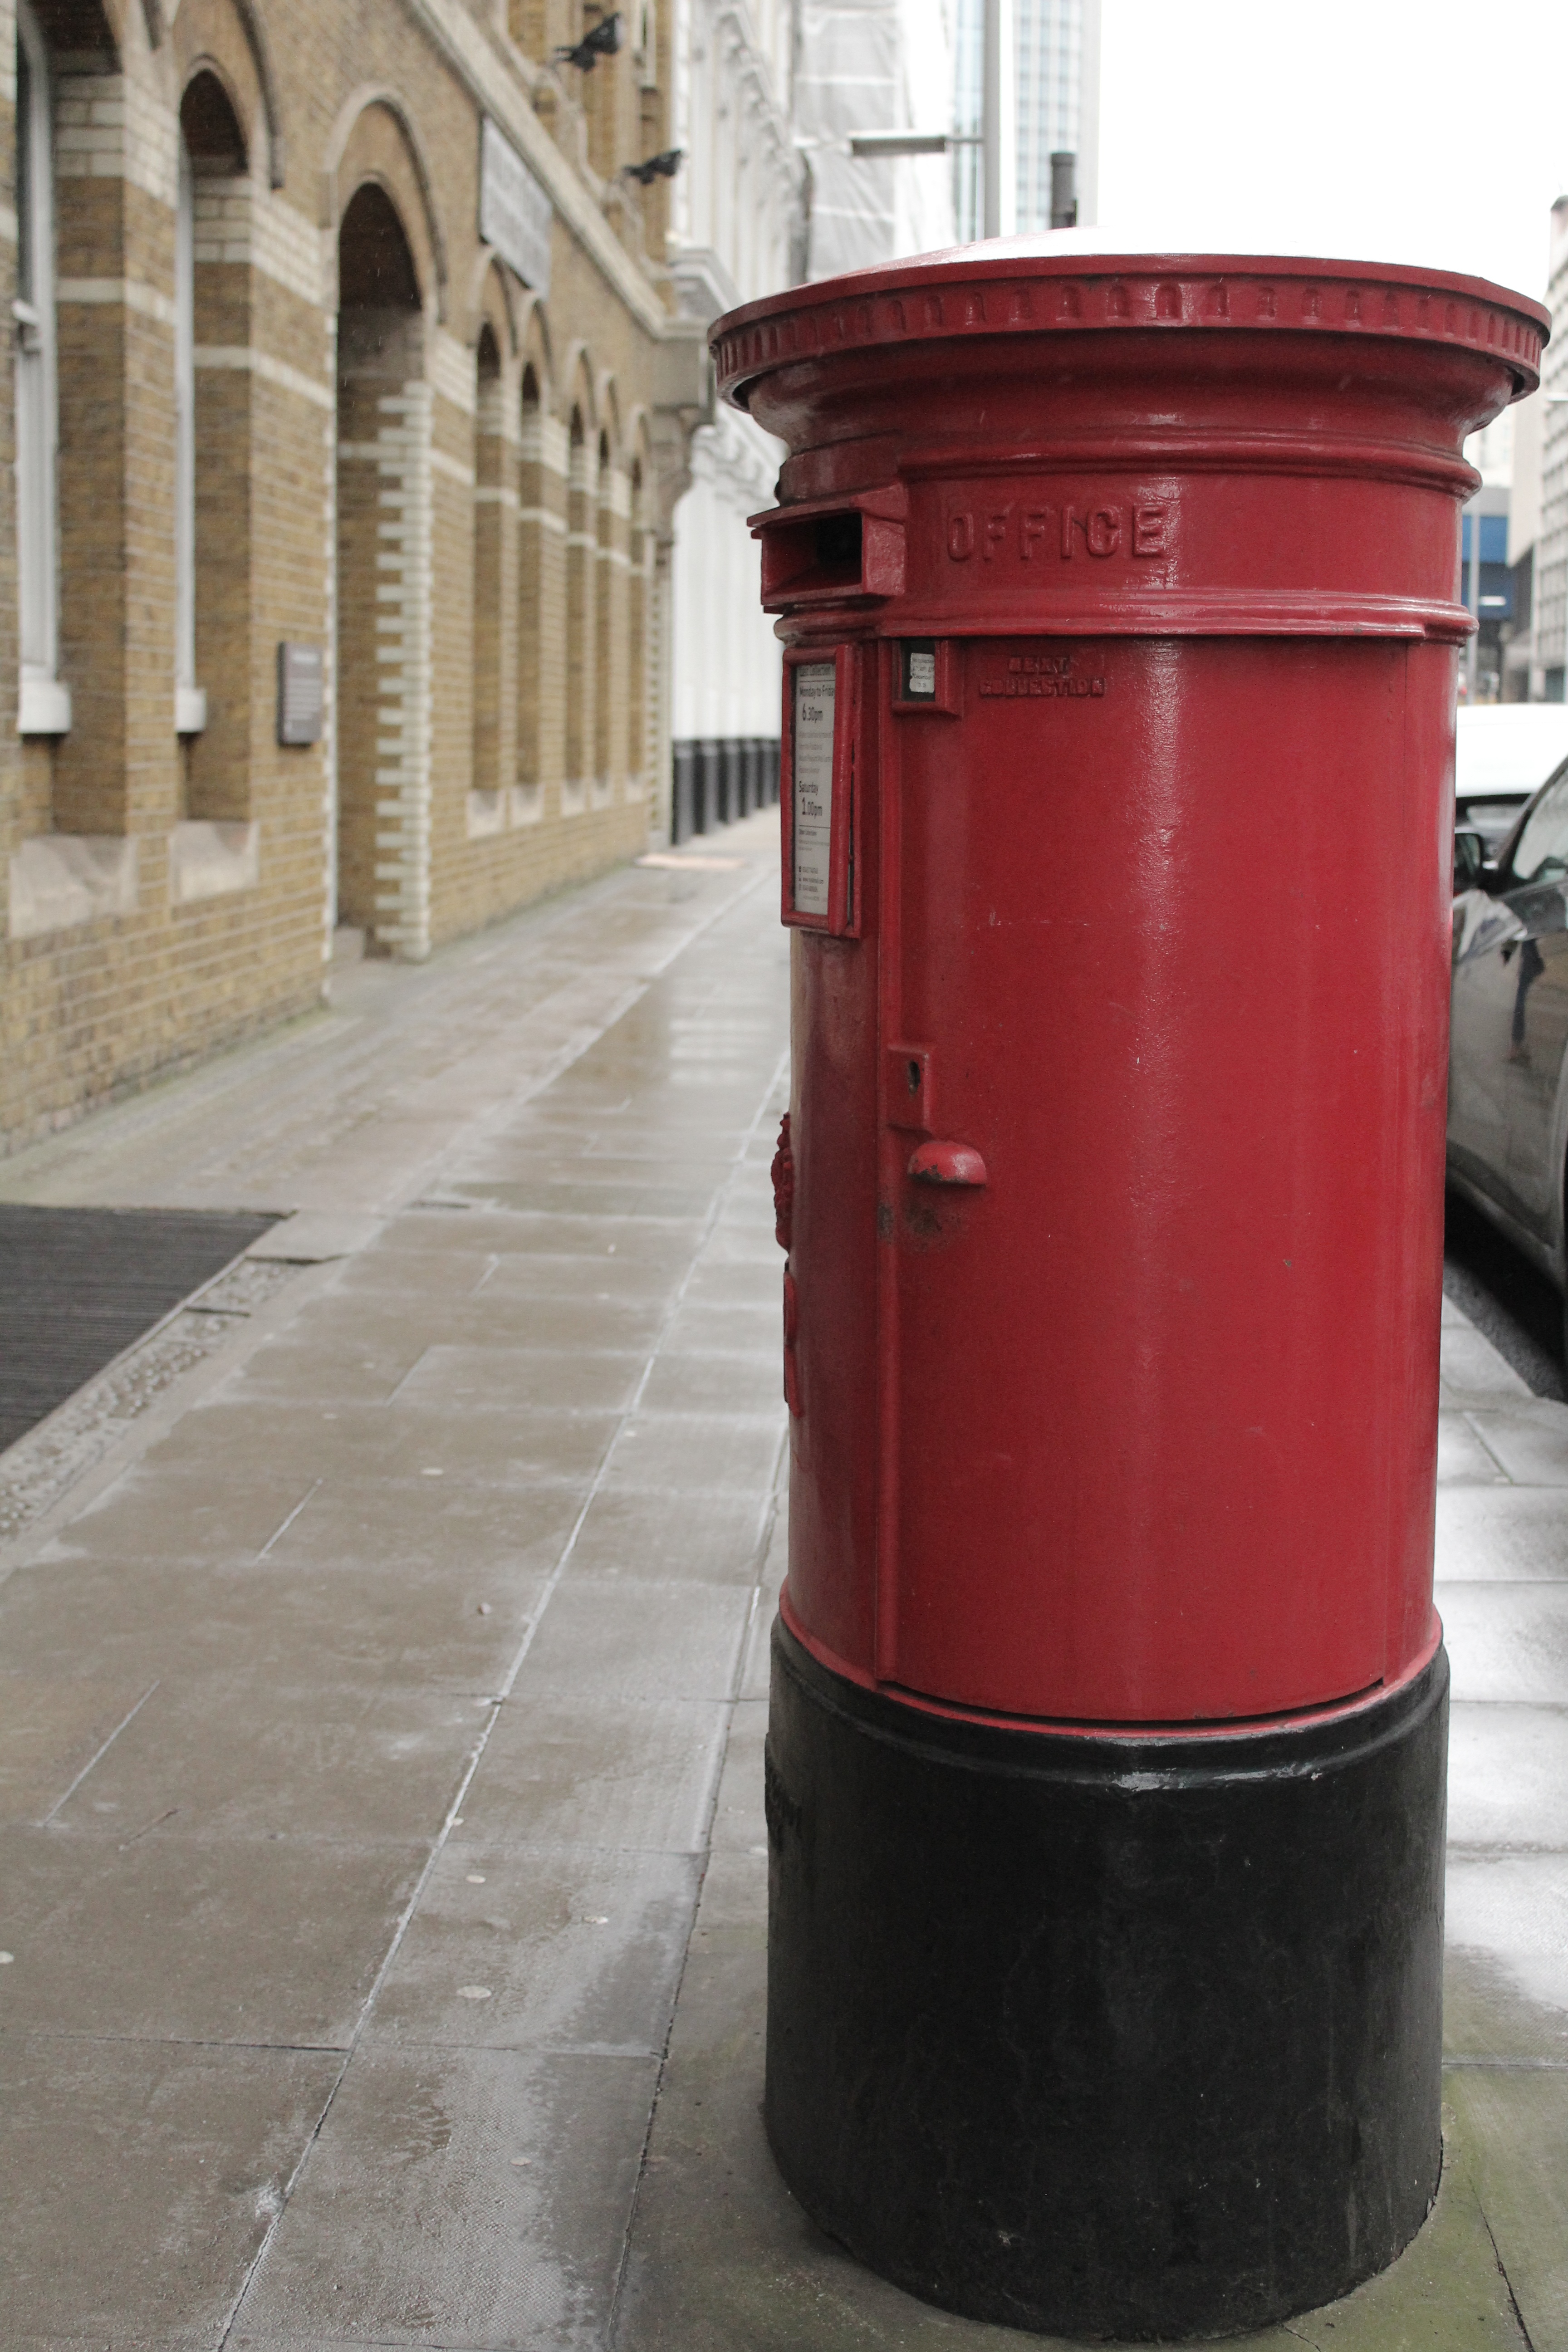
column, red, lighting, english, icon, man made object, post box